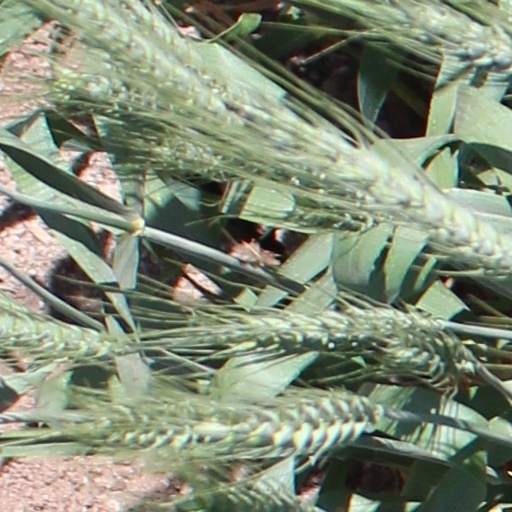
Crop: wheat